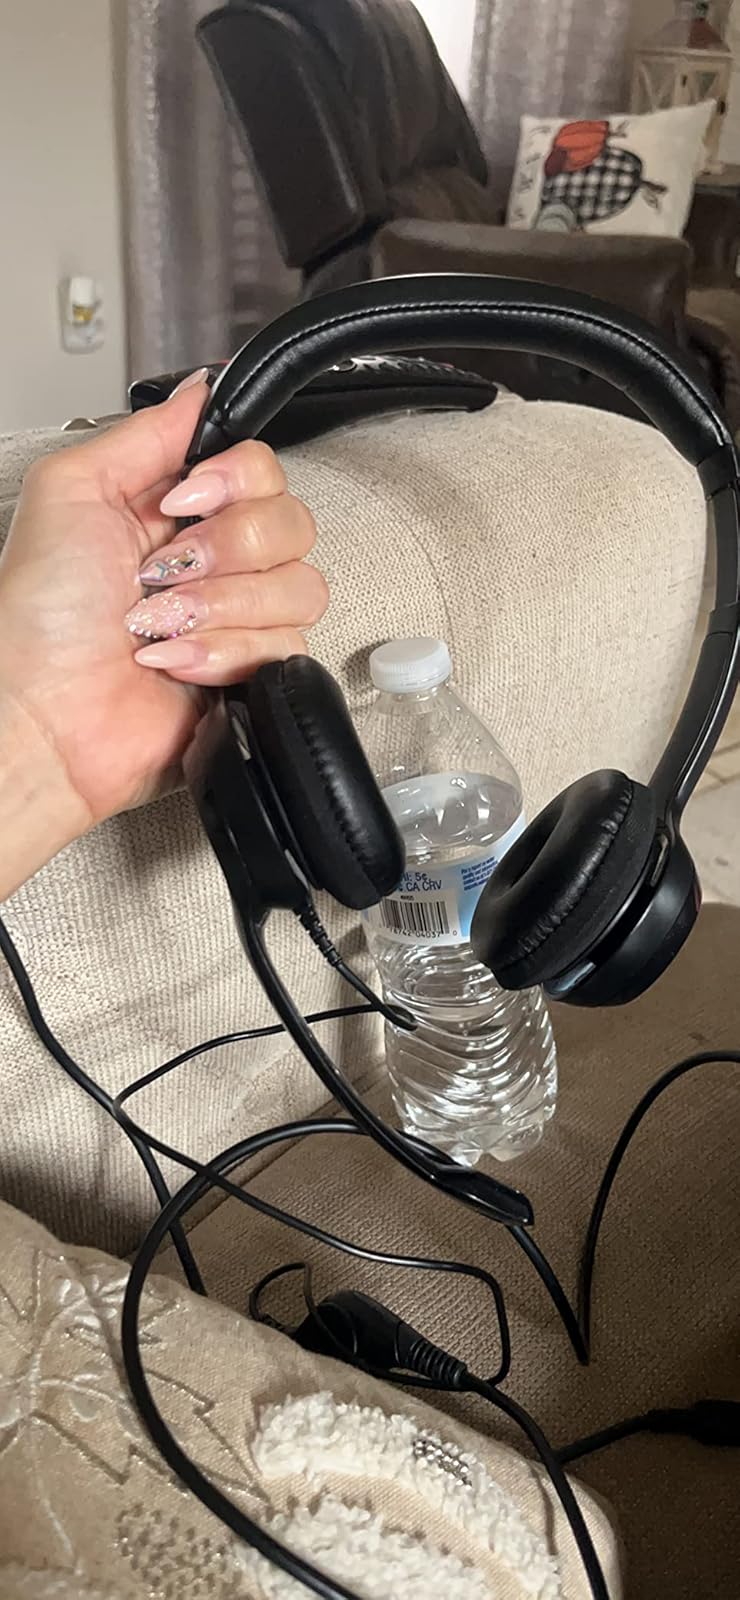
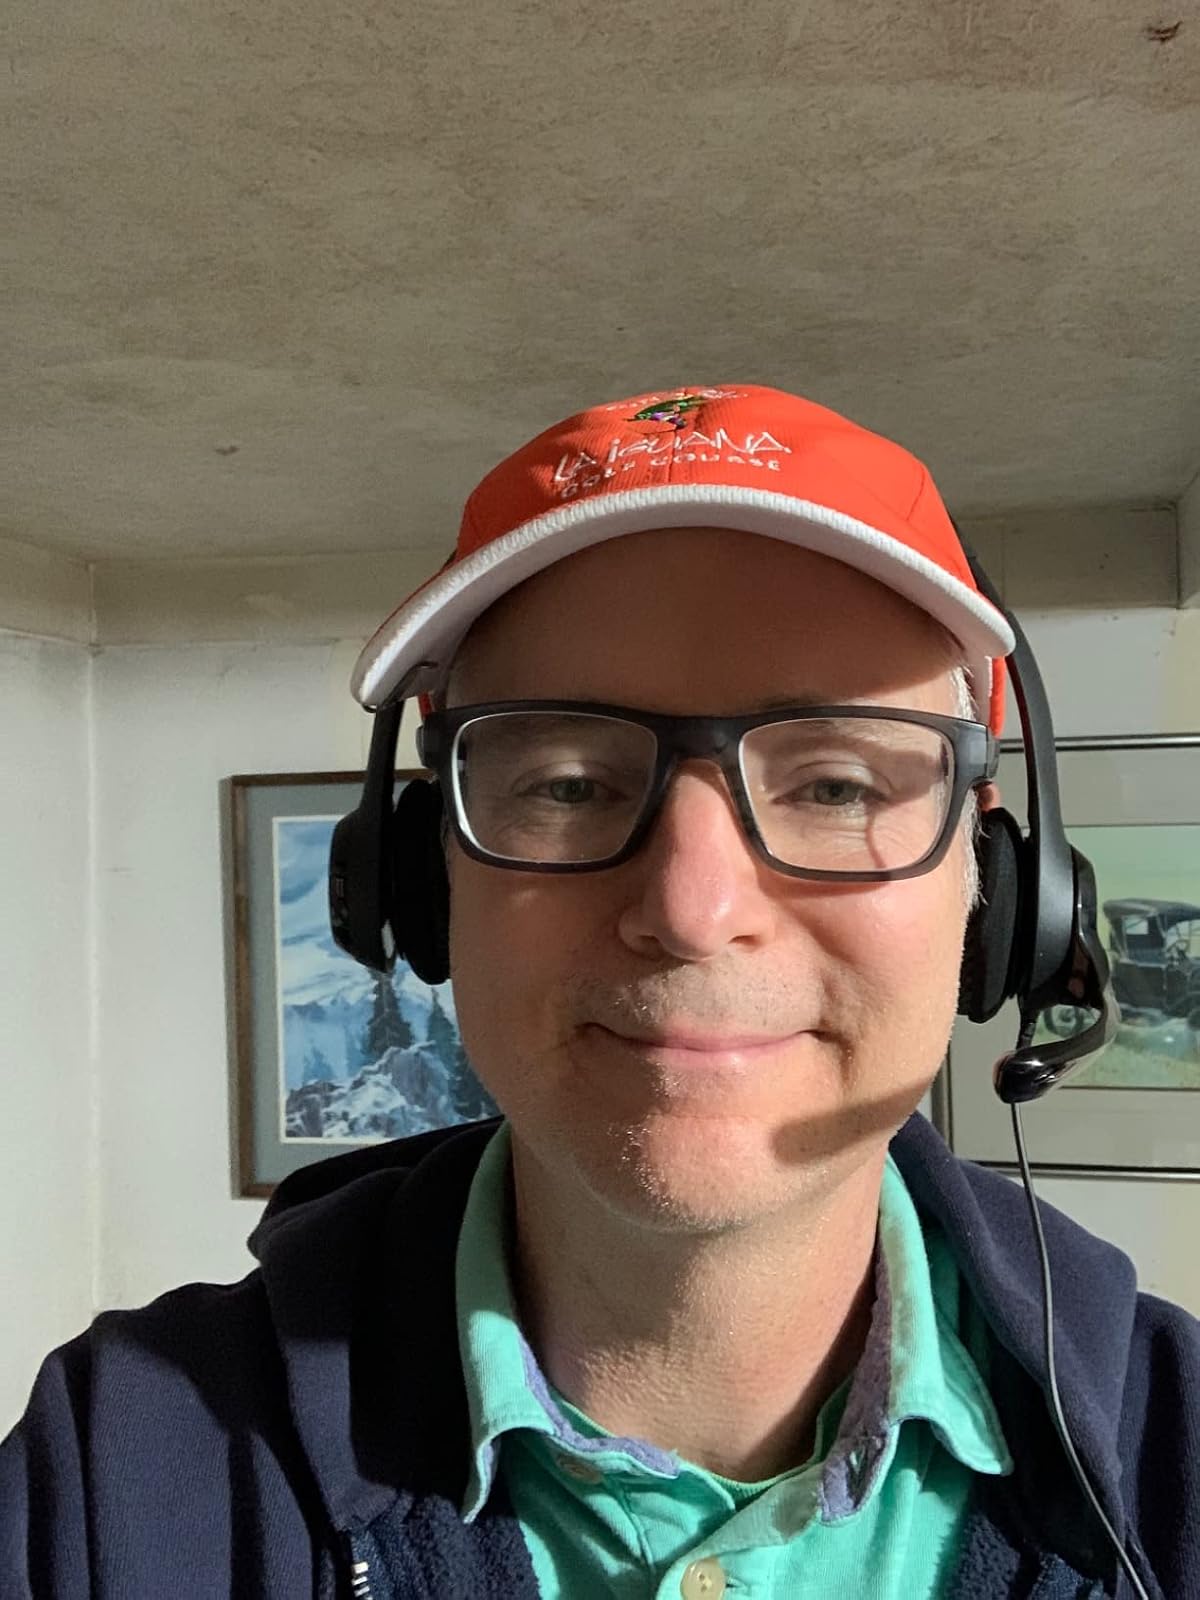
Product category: headphones
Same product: yes